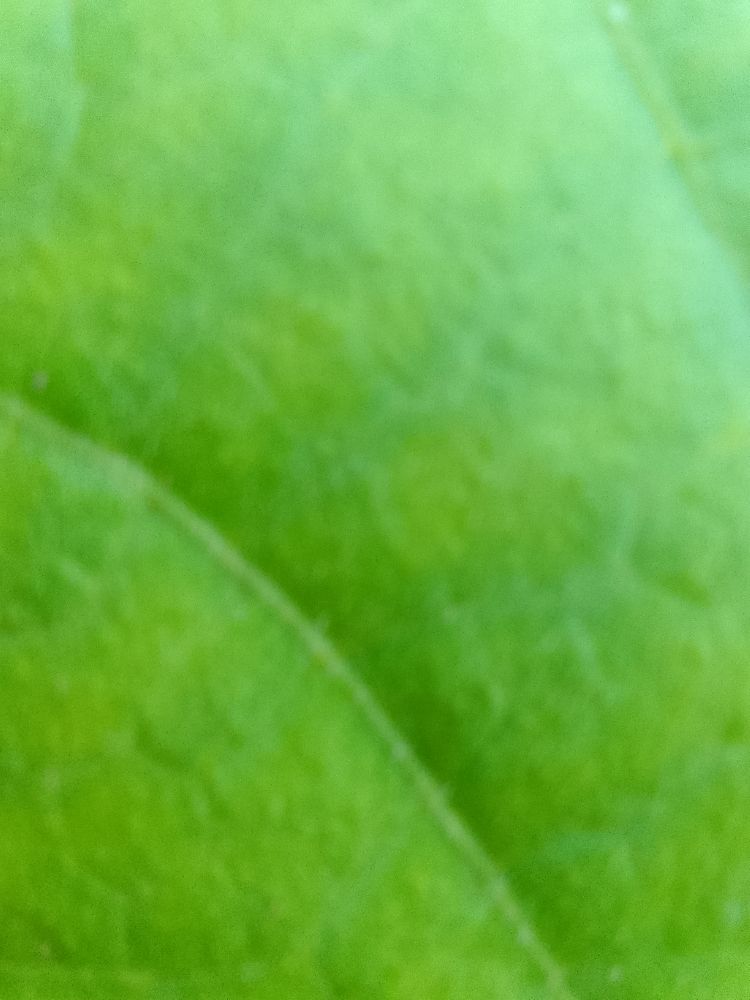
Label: healthy